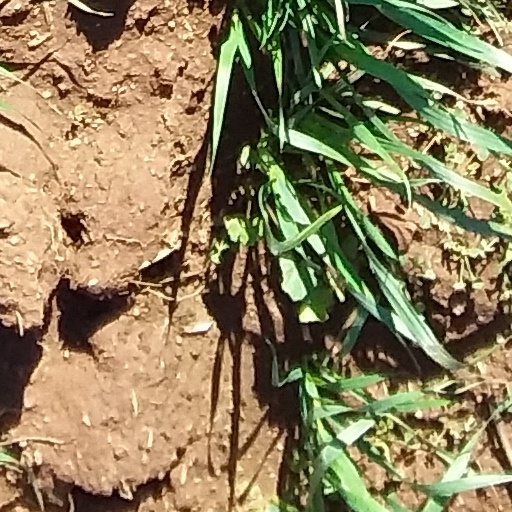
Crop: wheat